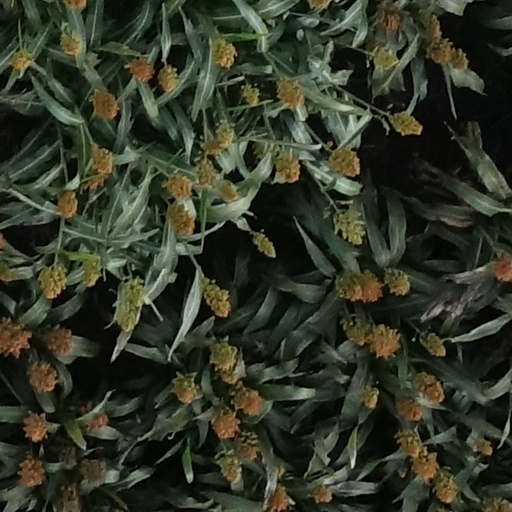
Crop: sorghum